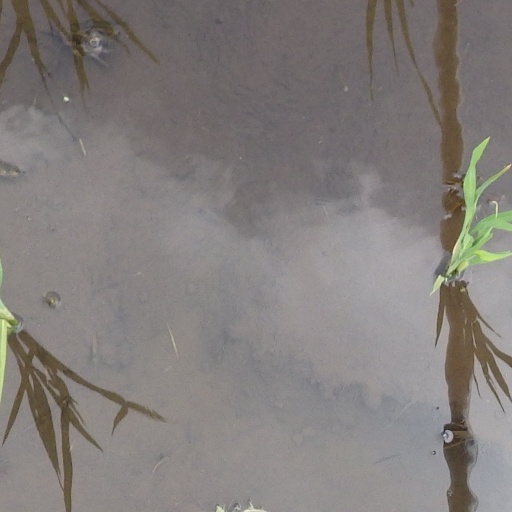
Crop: rice